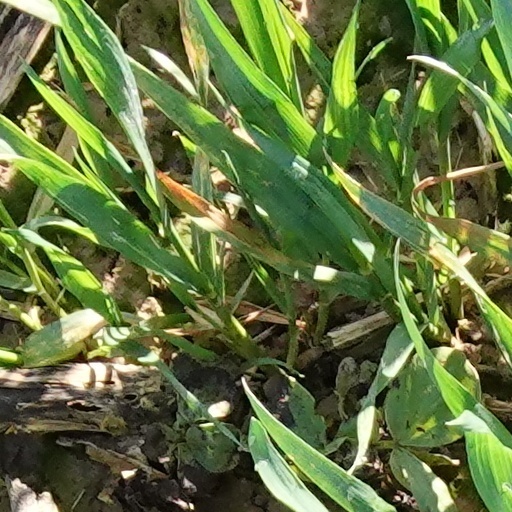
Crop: wheat